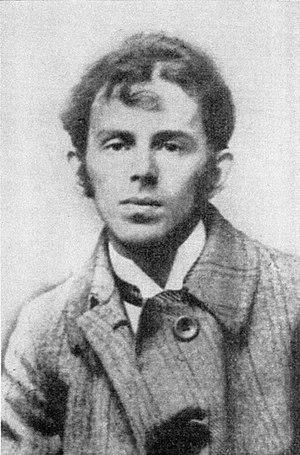
La littérature en langue russe proprement dite naît au cours du XVIIᵉ siècle, tout d'abord avec la poésie et le théâtre, mais très tôt naît une très riche tradition romanesque.
Ossip Emilievitch Mandelstam, né le 3 janvier 1891 à Varsovie et mort le 27 décembre 1938 à Vladivostok, est un poète et essayiste russe.